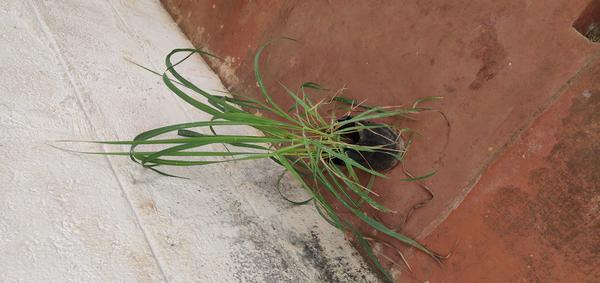
Plant: Lemon_grass